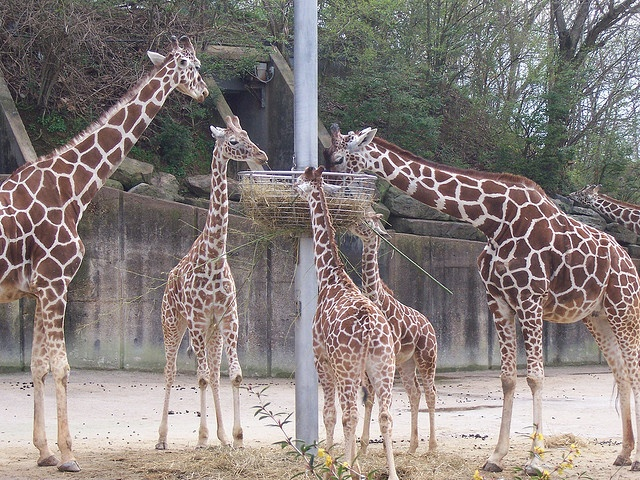
A group of giraffes eating from a food basket which is mounted high up on a pole.
Two adult and three young giraffe stand at a feeder.
a group of giraffes eating grass from a metal cage on a pole
Five giraffes are standing around their food that is on a pole eating.
Five giraffe stand around a pole eating hay.